Hans Corell

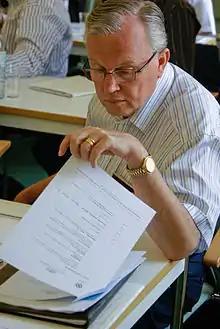
Corell at Salzburg Global Seminar in 2007

Hans Axel Valdemar Corell (born July 7, 1939) is a Swedish lawyer and diplomat. Between March 1994 and March 2004 he was Under-Secretary-General for Legal Affairs and the Legal Counsel of the United Nations. In this capacity, he was head of the Office of Legal Affairs in the United Nations Secretariat.